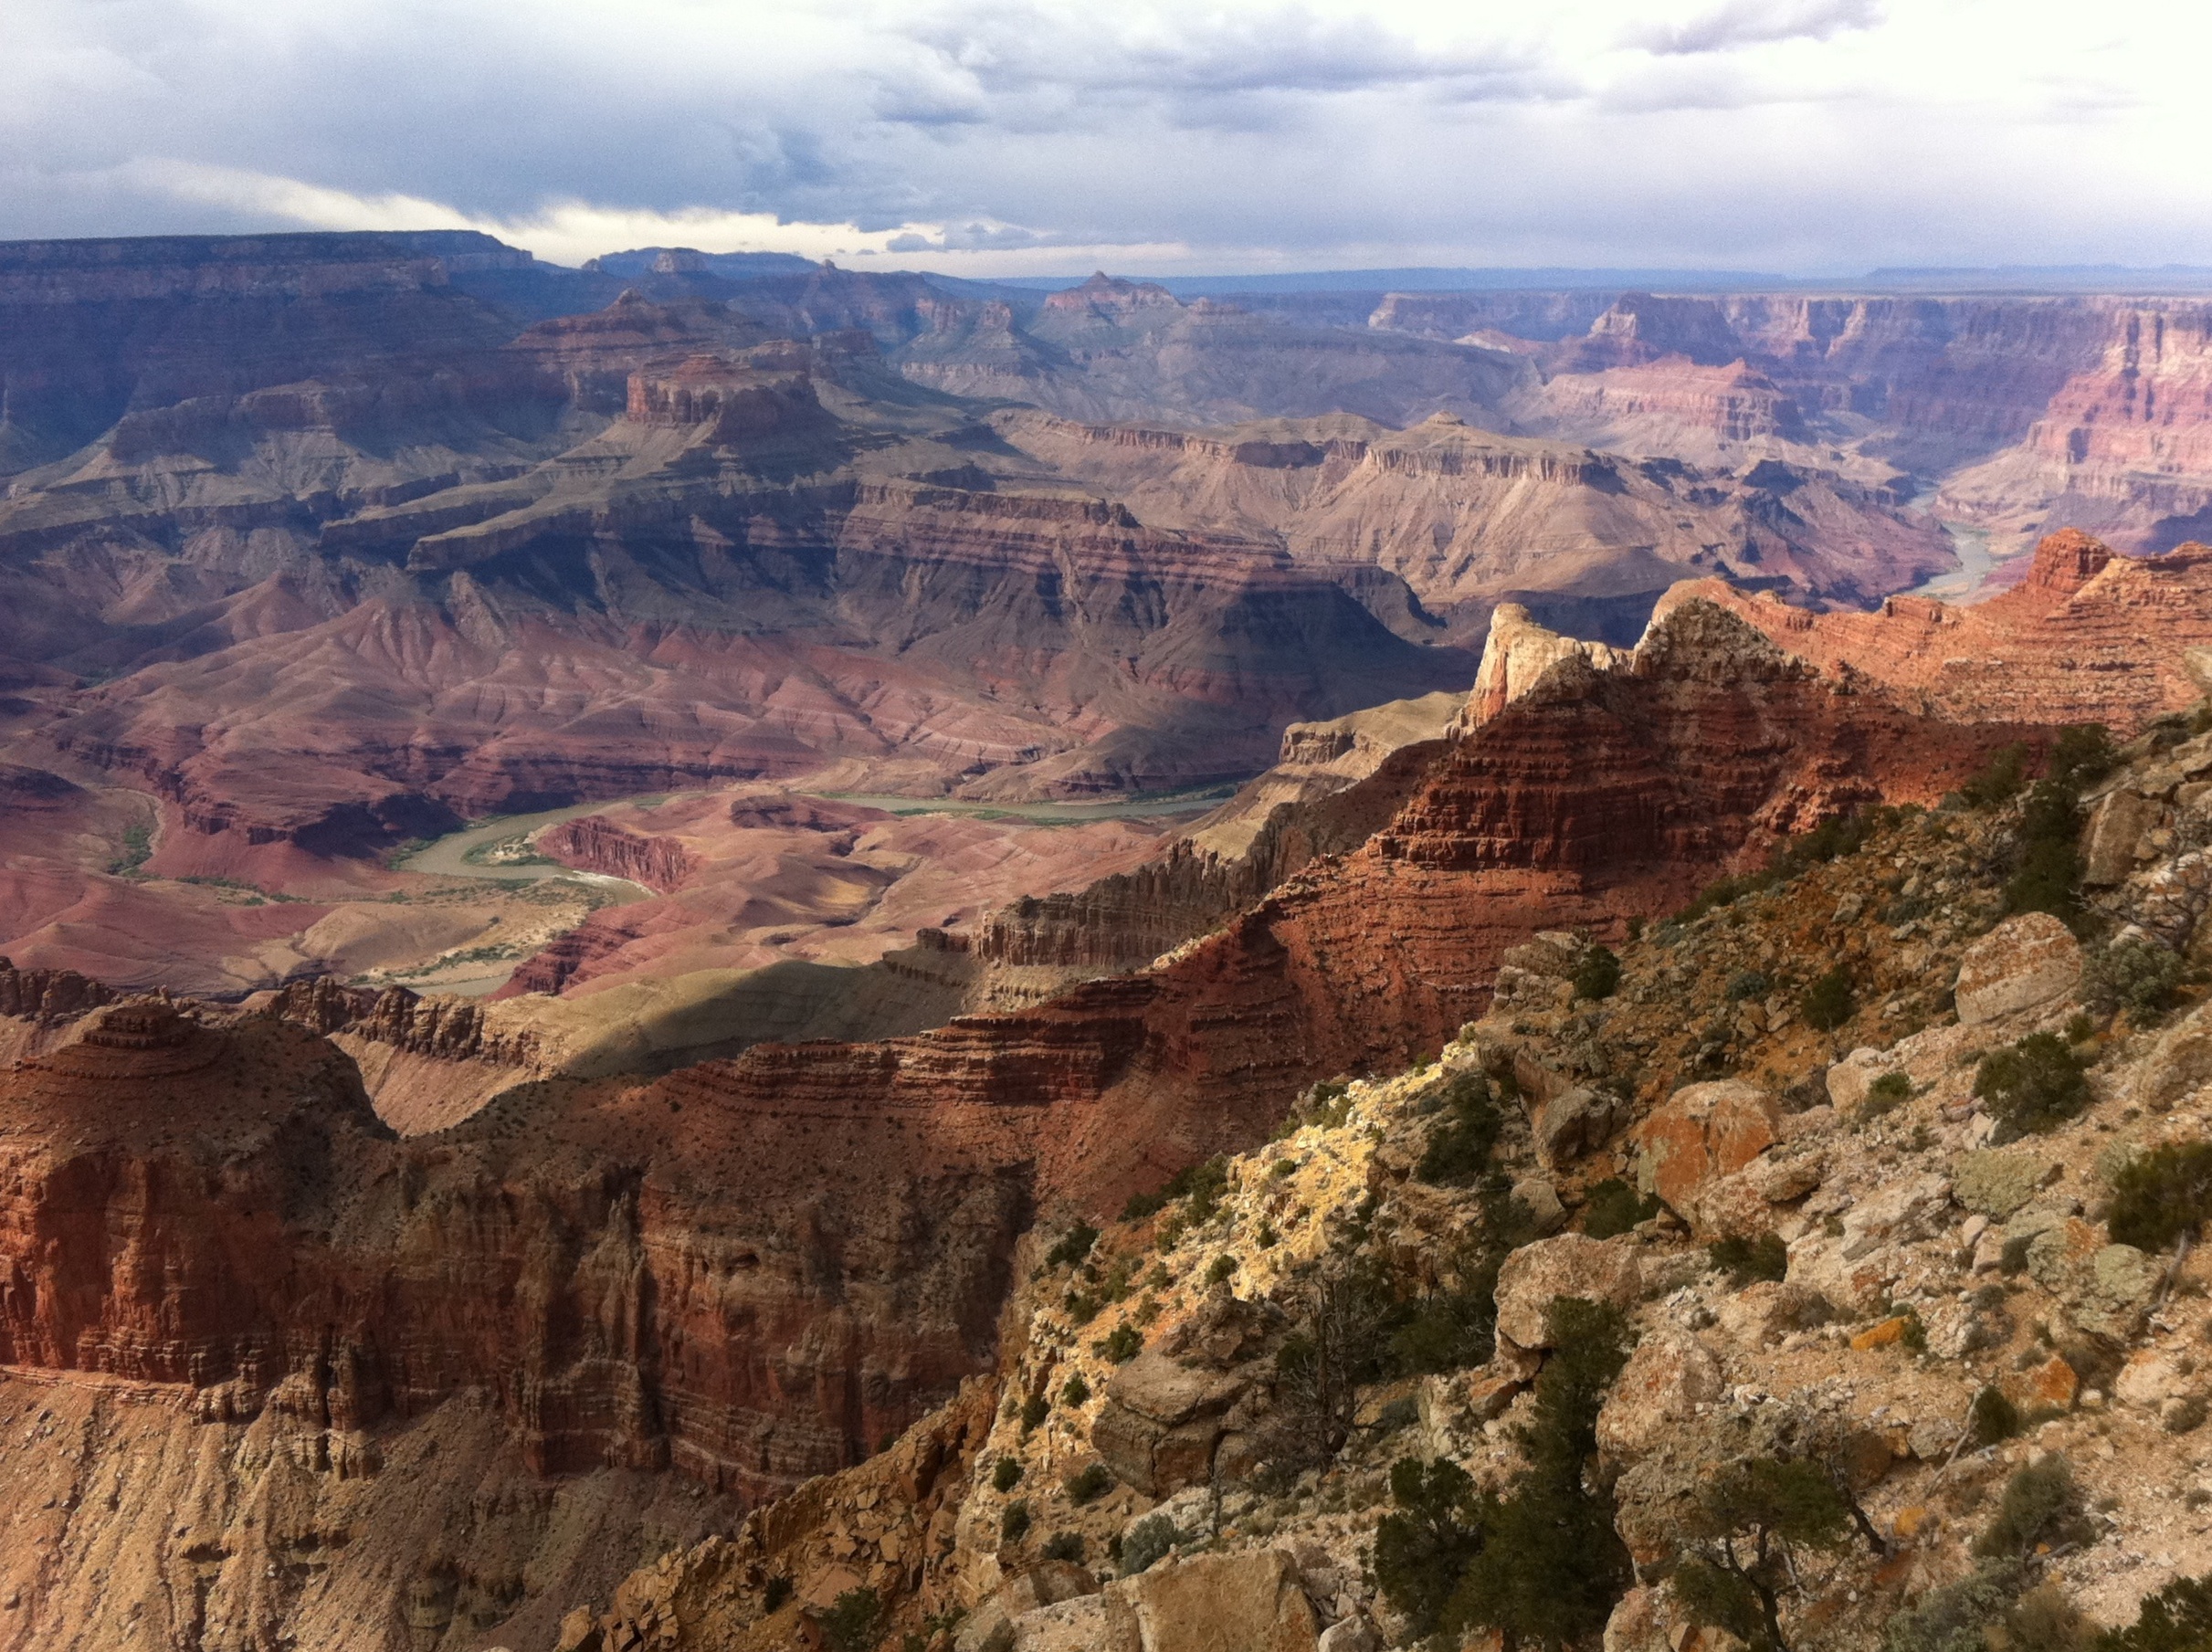
valley, formation, park, canyon, national park, geology, badlands, plateau, grandcanyon, 2011365, wadi, landform, geographical feature